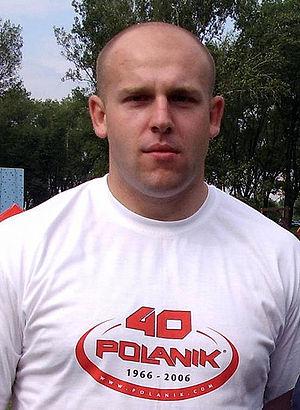
Piotr Małachowski est un athlète polonais, spécialiste du lancer du disque. Il est le premier athlète polonais de cette discipline à remporter un titre mondial, à Kazan en 2015.
Le concours du lancer du disque masculin de la Ligue de Diamant 2010 s'est déroulé du 23 mai au 19 août 2010. La compétition a successivement fait étape à Shanghai, Rome, Eugene, Gateshead, Monaco et Londres, la finale se déroulant à Zürich. L'épreuve est remportée par le Polonais Piotr Małachowski, auteur notamment de trois victoires consécutives.